Kings of Leon

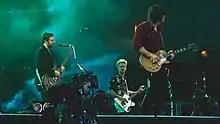
Kings of Leon in 2017

In August, the band announced that the album title would be "Walls" (acronym for "We Are Like Love Songs"), and that it would be released October 14, 2016. The first single from the album, "Waste a Moment", was released on September 9, 2016. The album went on to reach No. 1 on the "Billboard" 200 albums chart. "Walls" moved 77,000 album units by the end of the week ending October 20.